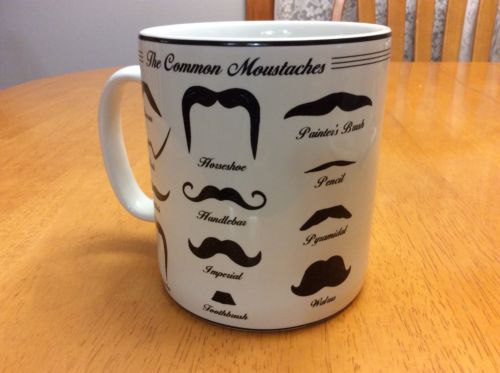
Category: mug